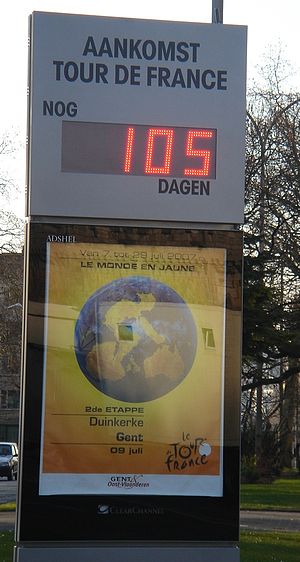
2. etape af Tour de France 2007 / Resultatliste
Nedtælling til Tour de France kommer til Gent.
Anden etape af Tour de France 2007 blev kørt mandag d. 9. juli og gik fra Dunkirk til Ghent.